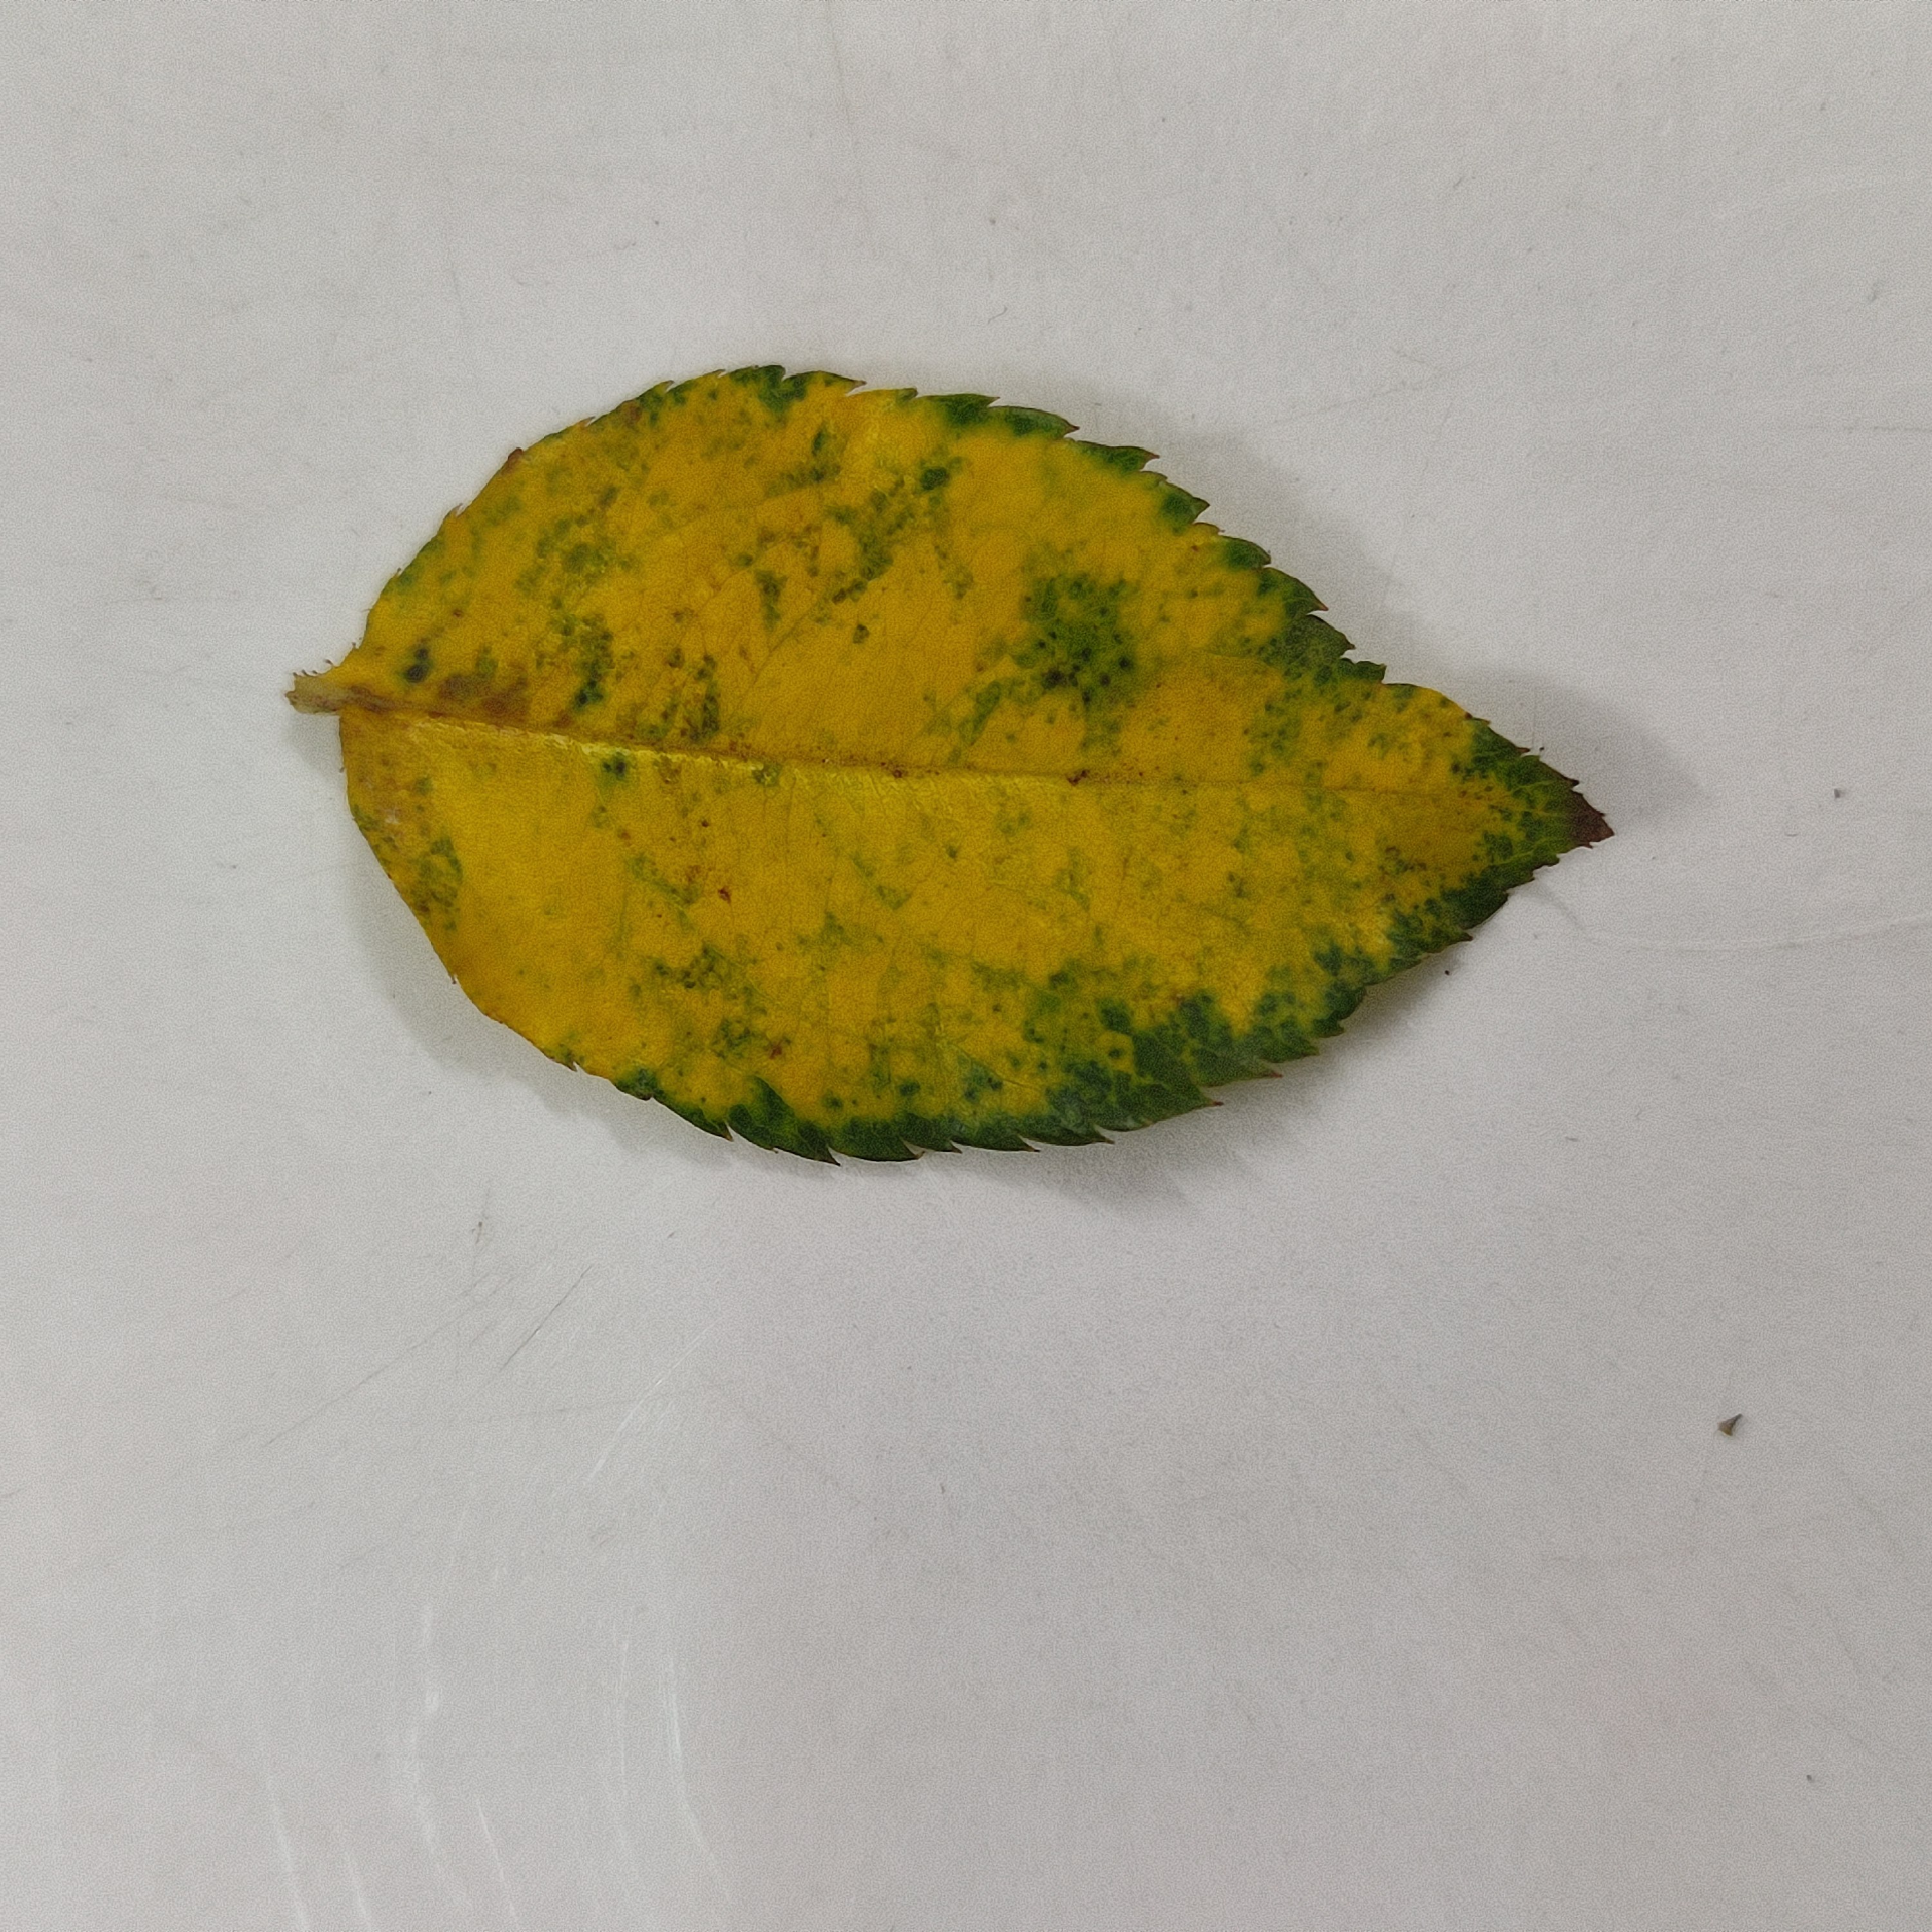
Label: Yellow Mosaic Virus